Friedrich Spee

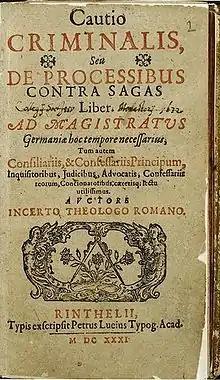
Spee's "Cautio Criminalis", attributed to "unknown Roman theologian"

Spee pleaded for measures of reform, such as a new German imperial law on the subject, and liability to damages on the part of the judges. "Cautio Criminalis" contains 51 "doubts" ["dubiorum"] which Spee discussed and carefully de-constructed. Amongst his more notable conclusions were: